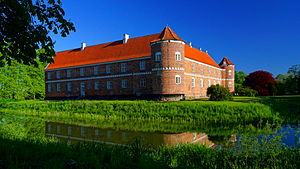
Løvenholm
Løvenholm på Djursland - Hovedbygningen set fra parken.
Løvenhom Slot, Djursland, Denmark
Løvenholm er gammelt klostergods fra 1440 og blev kaldt Gjesingholm fra 1440 til 1674. Navnet Løvenholm er fra 1674. Gården ligger øst for Randers i Gjesing Sogn i Norddjurs Kommune tidligere Sønderhald Herred. Hovedbygningen er opført i 1550-1576-1642-1643